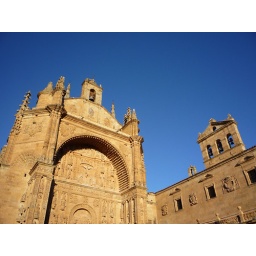
Church tower and facade of the San Esteban convent in Salamanca, Spain